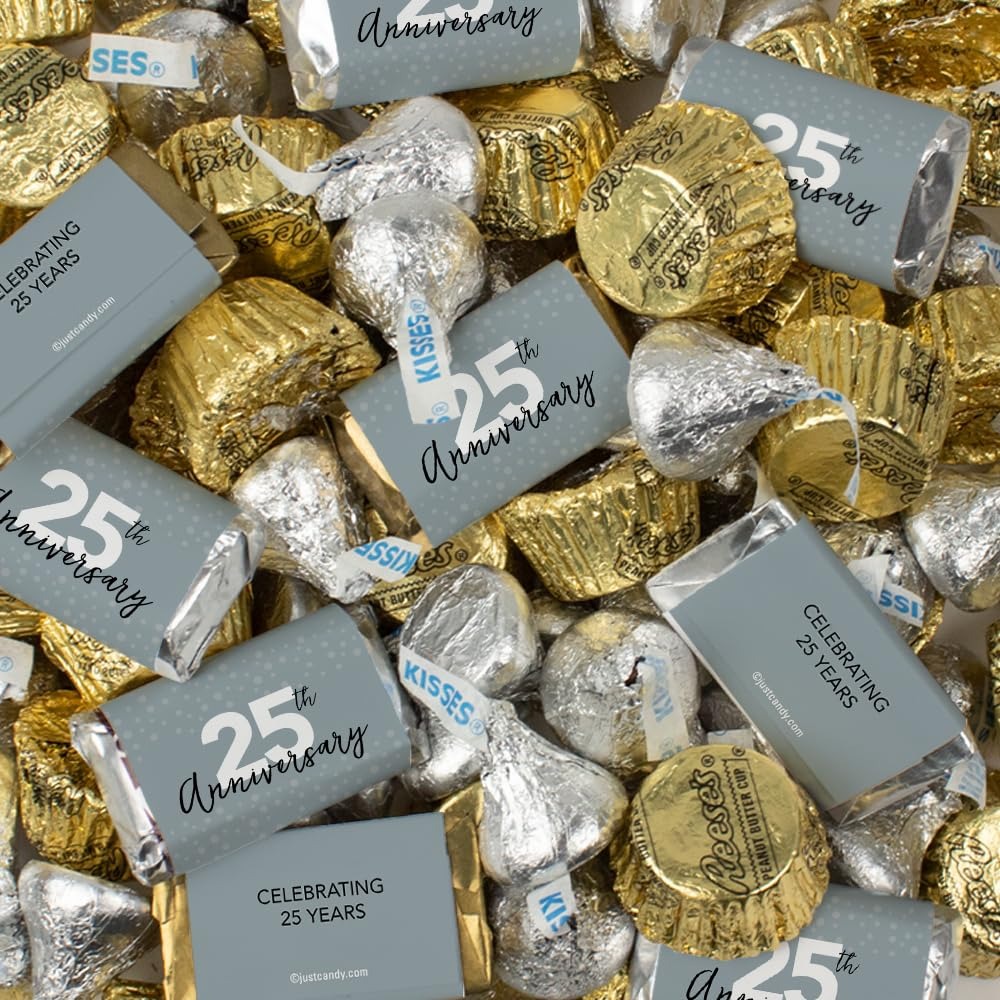
Item Name: 105 Pcs 25th Anniversary Candy Silver Chocolate Party Favors (1.75 lbs, Approximately 105 pieces)
Bullet Point 1: Includes: Wrapped Miniatures, Kisses & Peanut Butter Cup Miniatures
Bullet Point 2: Miniature Flavors Include An Assortment Of Milk Chocolate, Krackel, Mr. Good Bars, And Special Dark Chocolate
Bullet Point 3: Each Candy Type Is Packaged Separately. Mixing Required
Bullet Point 4: Approx. 60 Pieces Per Pound
Bullet Point 5: This Item Is Heat Sensitive And Will Ship With Cool Pack Packaging As Needed
Product Description: Celebrate your 25th Wedding Anniversary with our delicious chocolate assortment. Each bag contains a mix of Miniatures wrapped with an exclusive 25th Anniversary design, milk chocolate Kisses, and gold Peanut Butter Cups. Candy orders ship with cold pack packaging as needed.
Value: 105.0
Unit: Count

Price: 42.99